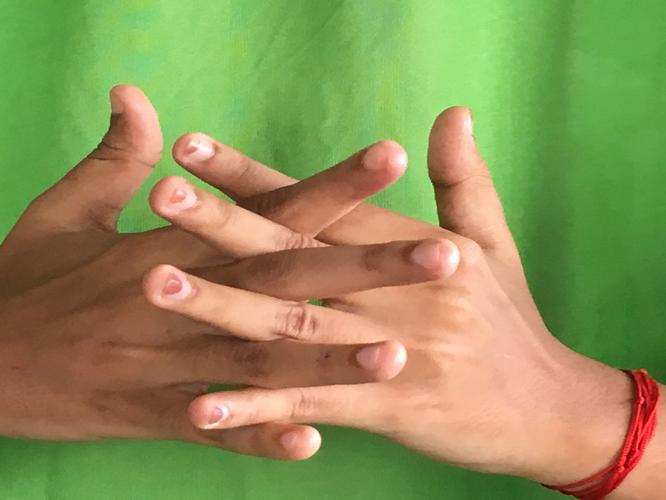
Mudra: Karkatta
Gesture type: double_hand